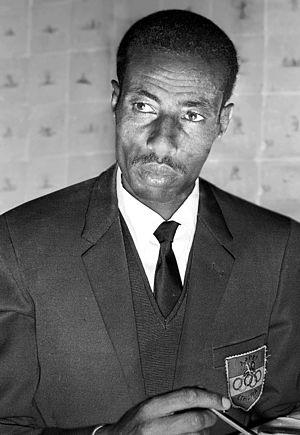
Abebe Bikila, parfois également retranscrit Abébé Bikila, né le 7 août 1932 à Jato et mort le 25 octobre 1973 à Addis-Abeba, est un athlète éthiopien, spécialiste des courses de fond. Premier médaillé olympique éthiopien, il remporte l'épreuve du marathon aux Jeux olympiques de 1960 et 1964.